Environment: real
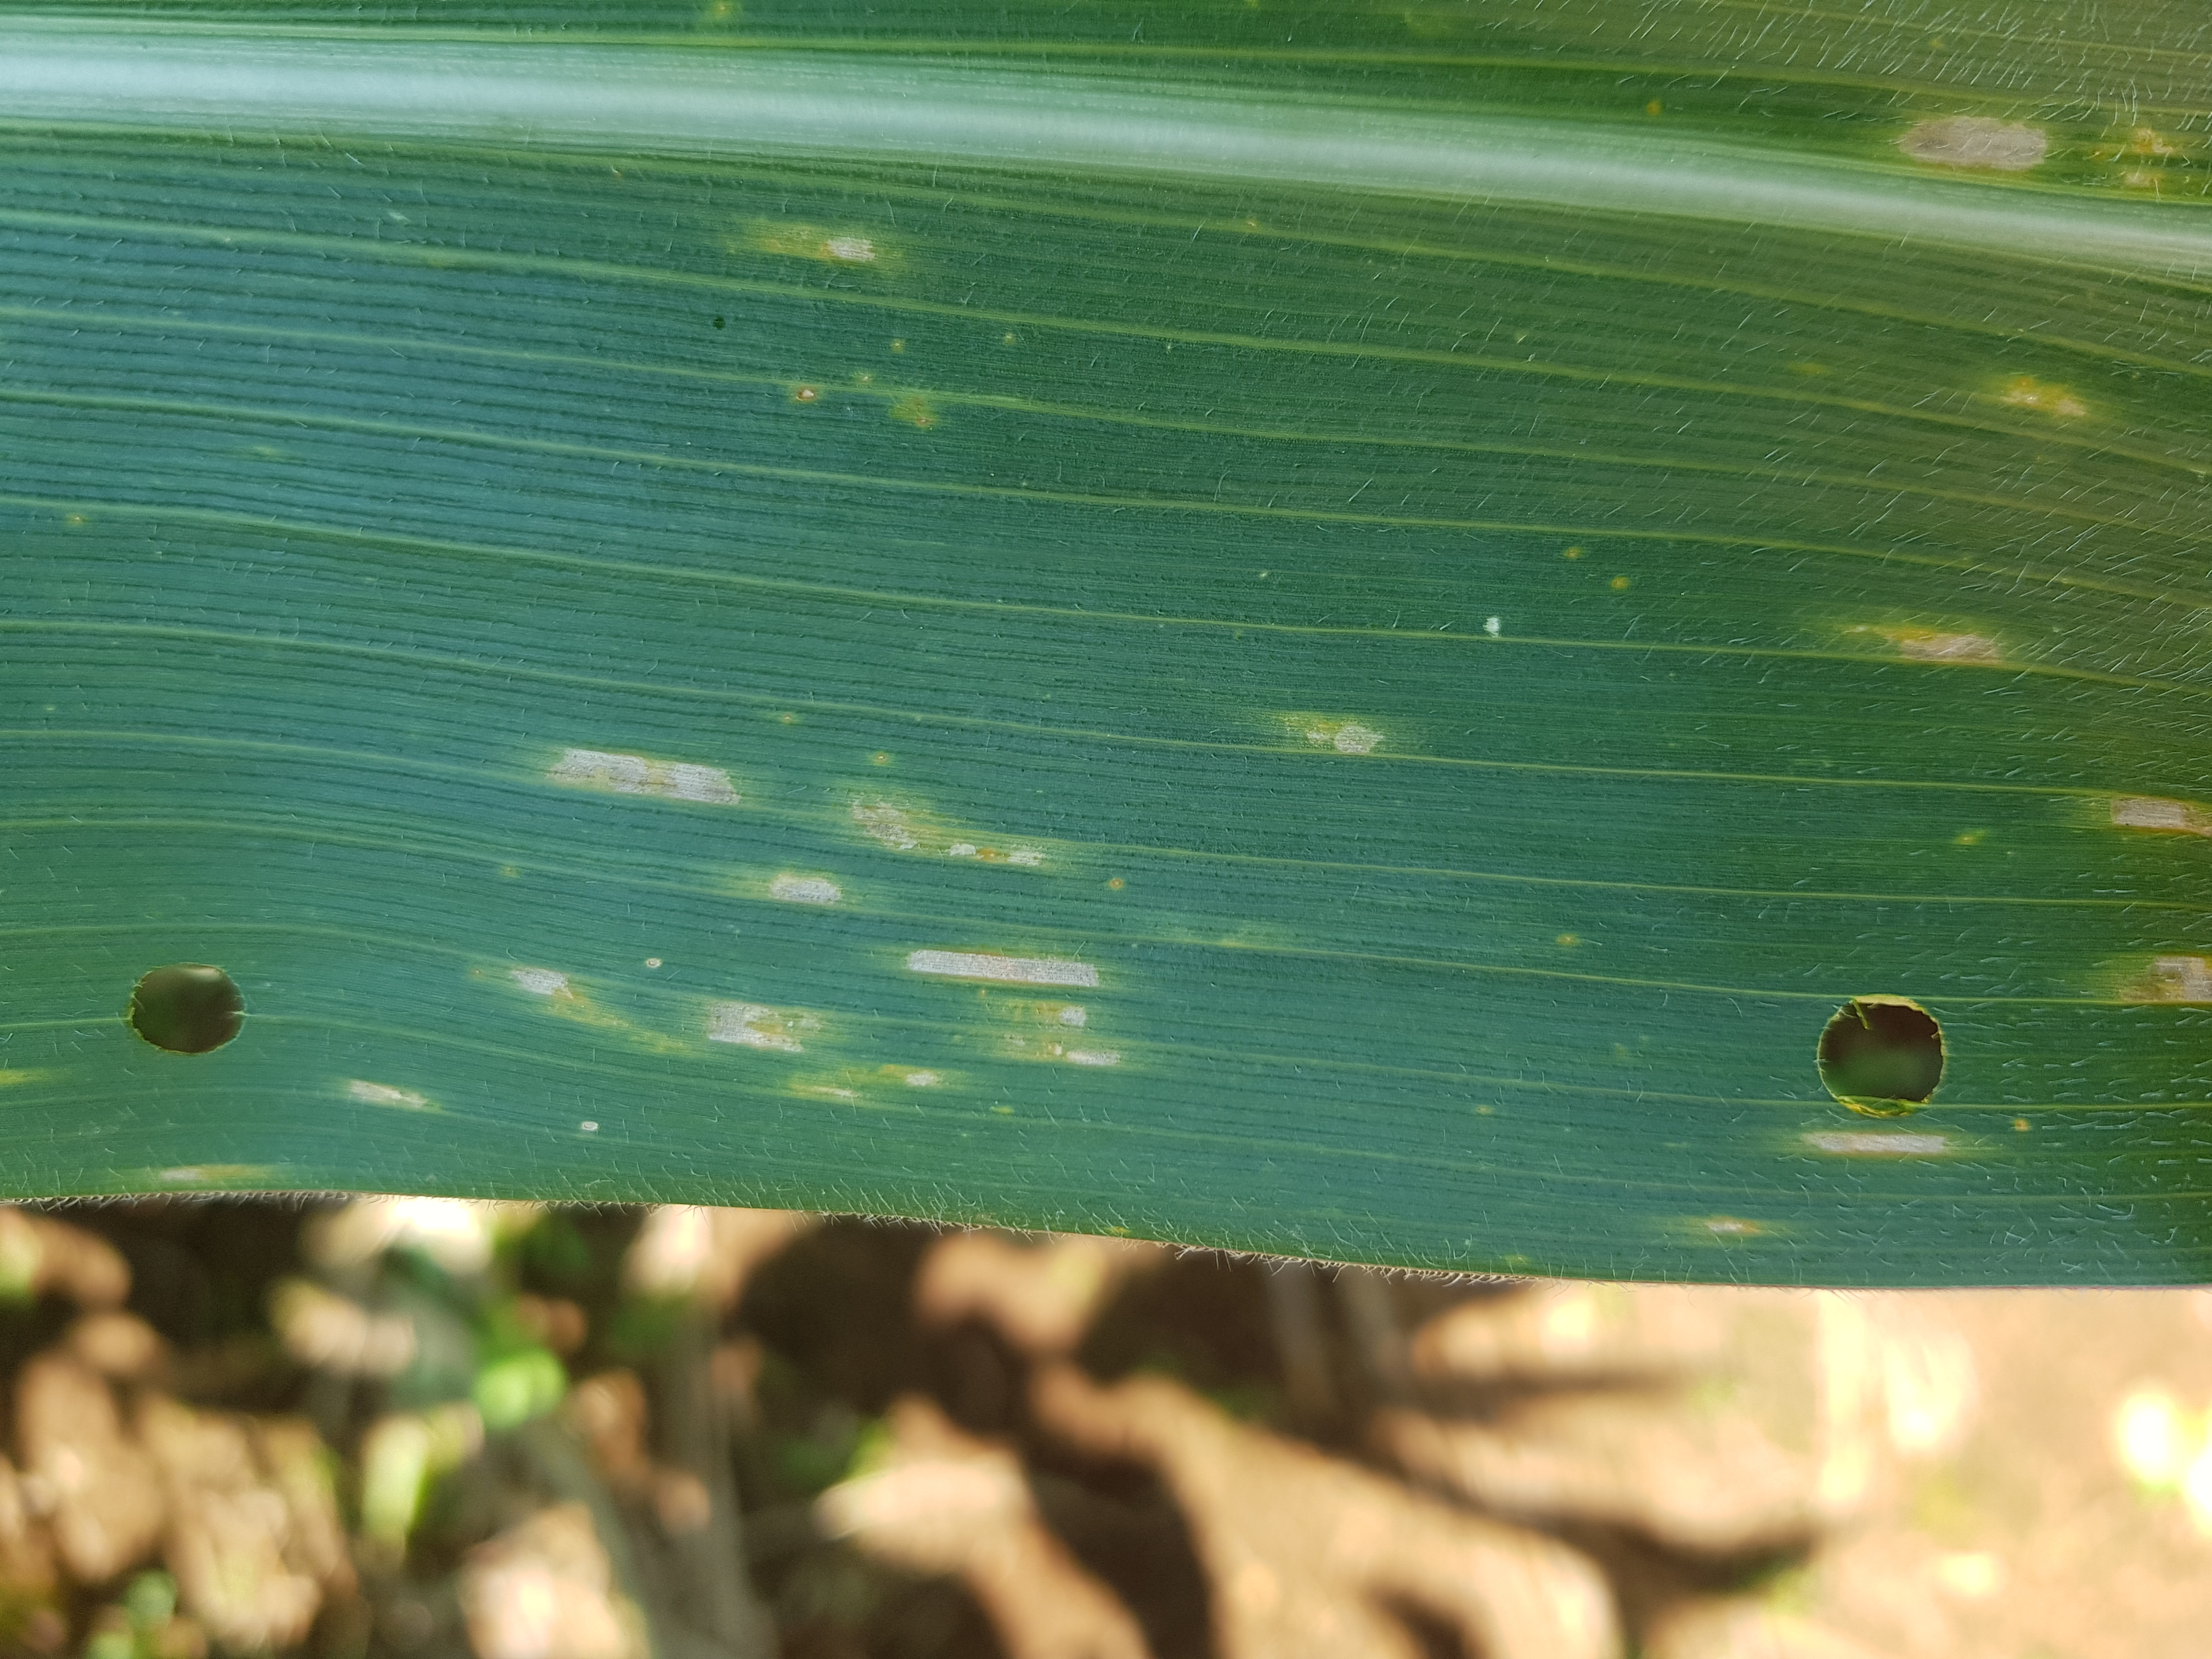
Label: gray_leaf_spot